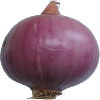
Label: Onion Red Peeled 1